Vampire Assassin

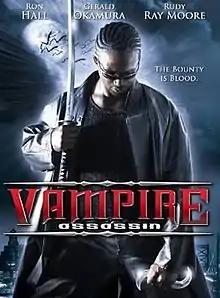

Vampire Assassin is a 2005 direct-to-DVD film directed, written by, and starring martial artist Ron Hall. The film is notable for its cameo from Rudy Ray Moore in one of his final roles.